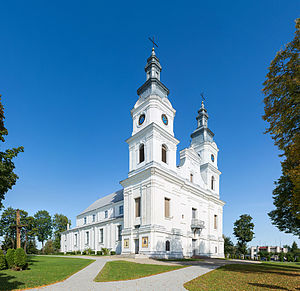
Žemaičių Kalvarija
Žemaičių Kalvarija er en by i Litauen i landskabet Žemaitija, der har 798 indbyggere.